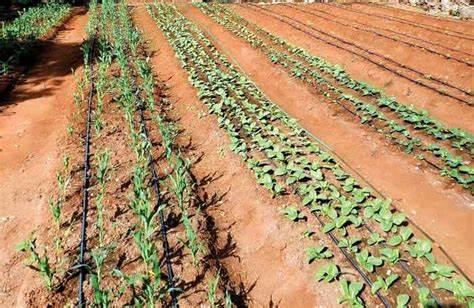
Shamba kubwa la kilimo cha mazao kwaajili ya uzalishaji wa mbegu, ambazo huuzwa kwaajili ya matumizi ya wakulima wengine kukiwa na miche mingi iliyopandwa, pamoja na mabomba yaliyolazwa karibu na mashina yanayotumika katika umwagiliaji wa kisasa unaotumia maji kidogo.